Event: Nepal Earthquake
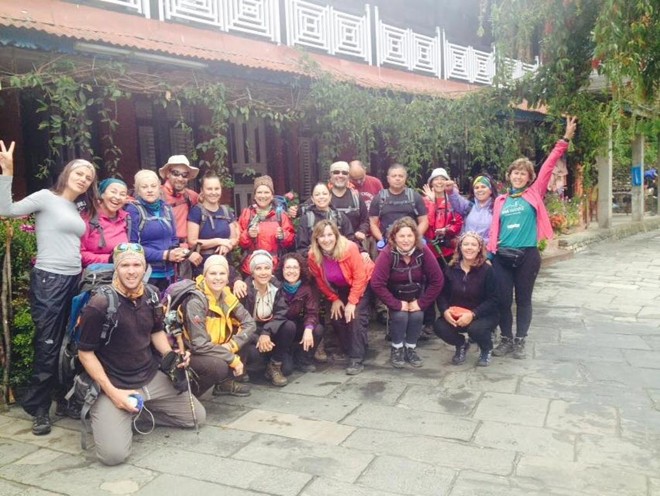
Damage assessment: no_damage